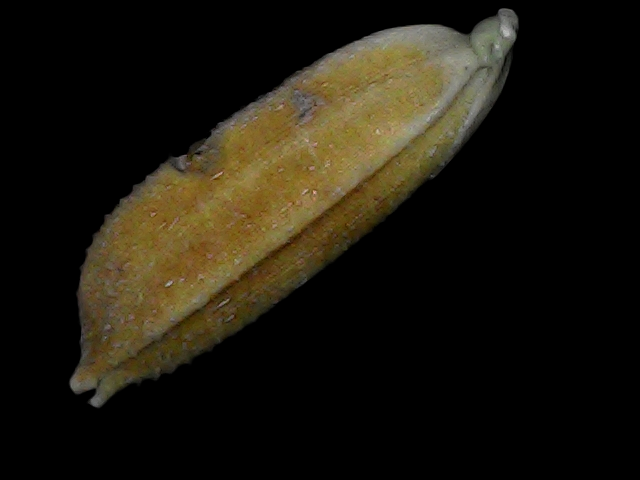
Rice variety: Bd56